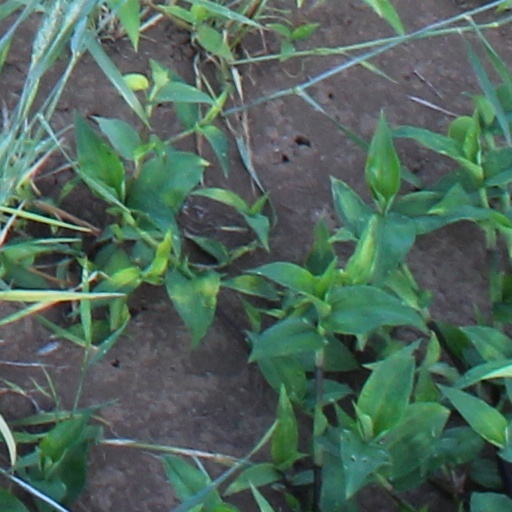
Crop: wheat